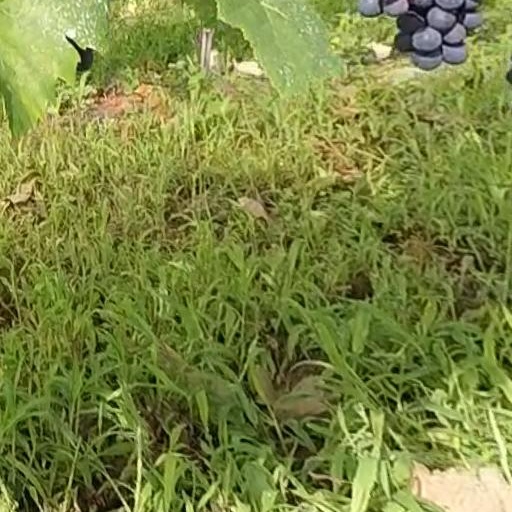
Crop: grape